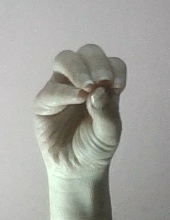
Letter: ha